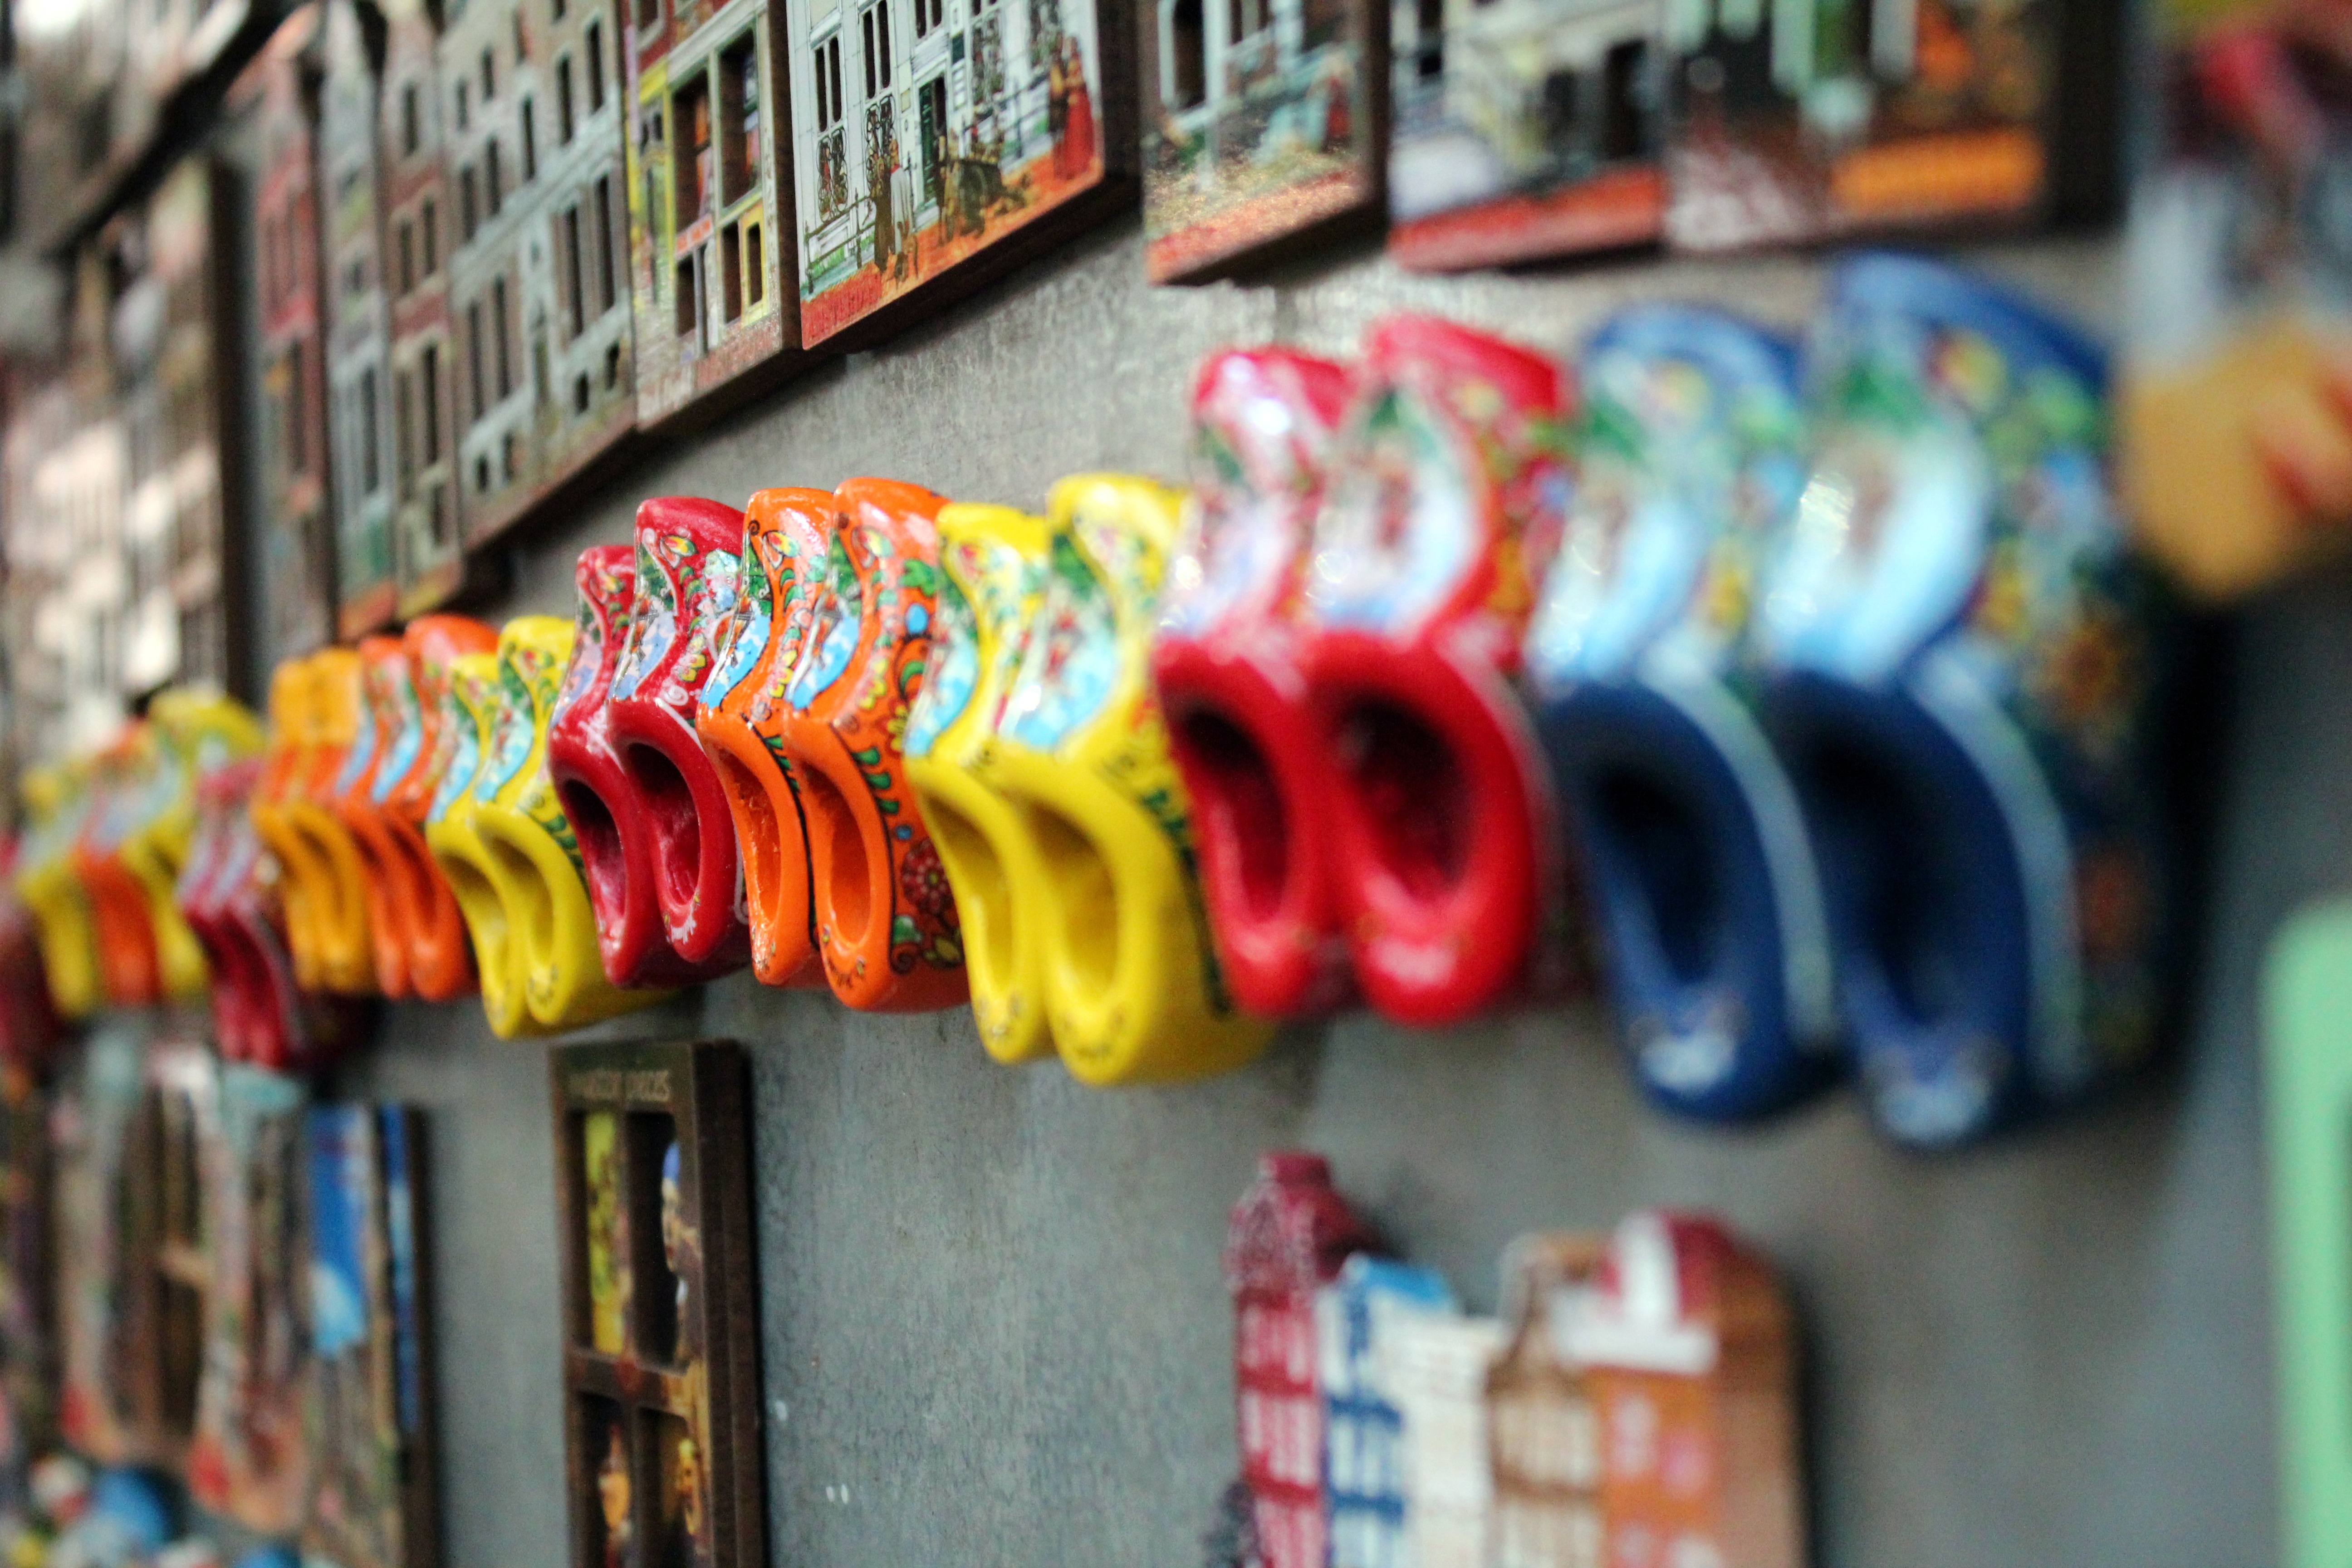
wood, city, color, market, colorful, shoes, art, holland, amsterdam, netherlands, many, wooden shoes